Erin Holland

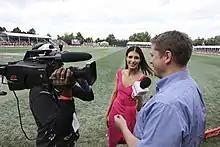
Holland interviewing Andrew Scheer during a cricket tournament in Brampton

Holland is a classically trained soprano singer holding a Bachelor of Classical Voice degree from the Sydney Conservatorium of Music. She received a scholarship after graduating from Cairns State High School in 2006. Erin also received a Music Scholarship from The Women's College, University of Sydney, where she lived throughout the 4 years of her bachelor's degree.